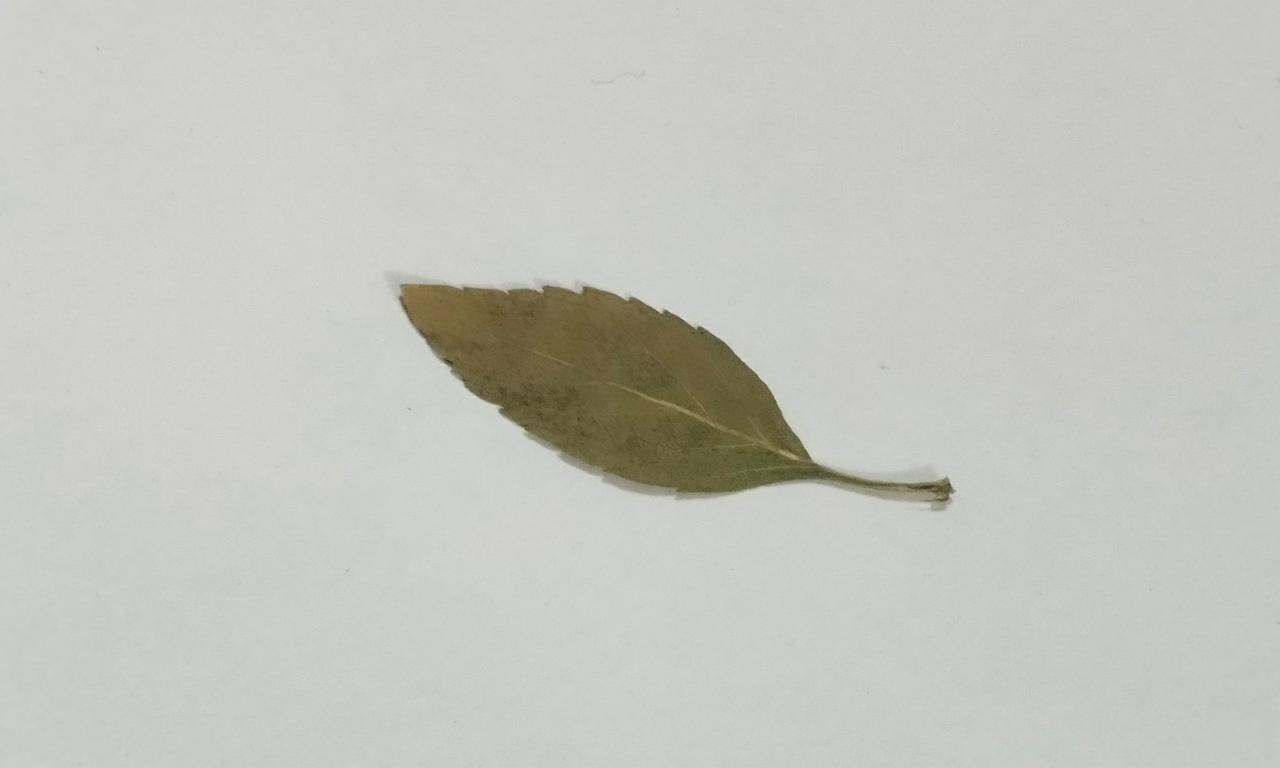
Label: Dried